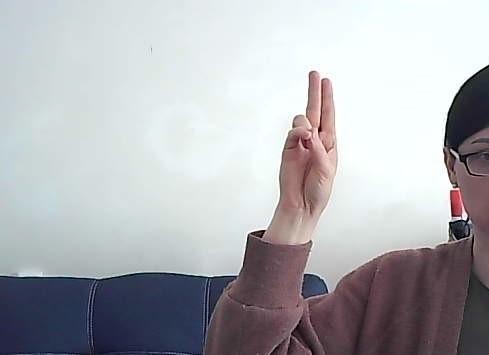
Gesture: two_up